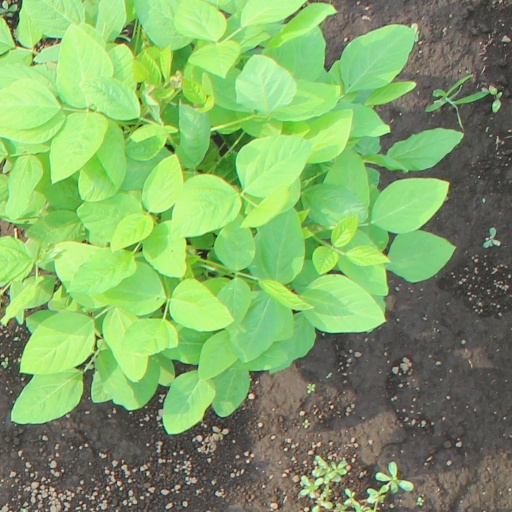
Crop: soybean